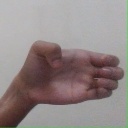
अक्षर: ख